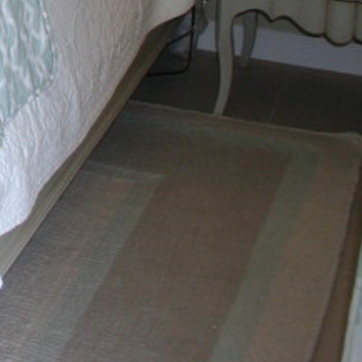
Material: carpet